South Pacific (musical)

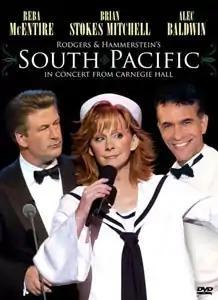
Baldwin, McEntire and Mitchell, 2005 concert DVD cover

Columbia Records recorded the overture and most of the songs from the original production in 1949, using members of the cast including Ezio Pinza and Mary Martin. Drawing from the original lacquer disc masters, Columbia released the album both on 78-rpm discs and the new LP record format in 1949. According to critic John Kenrick, the original cast recording "is the rare stuff that lasting legends are made of", an essential classic. The album was number one from mid-1949 and throughout most of 1950 for a record 63 weeks, selling more than one million copies. A CD was released by Sony in 1988 from the previously unused magnetic tape recording from the same 1949 sessions in New York City. The CD includes the bonus tracks "Loneliness of Evening" (recorded in 1949 by Mary Martin), "My Girl Back Home" (Martin), "Bali Ha'i" (Pinza) and Symphonic Scenario for Concert Orchestra (original orchestrations by Robert Russell Bennett). The original cast album was added to the National Recording Registry in the Library of Congress on March 21, 2013, for long-term preservation. The film soundtrack was released on the RCA Victor label in March 1958. Kenrick calls the recording "mixed up" and does not recommend it.